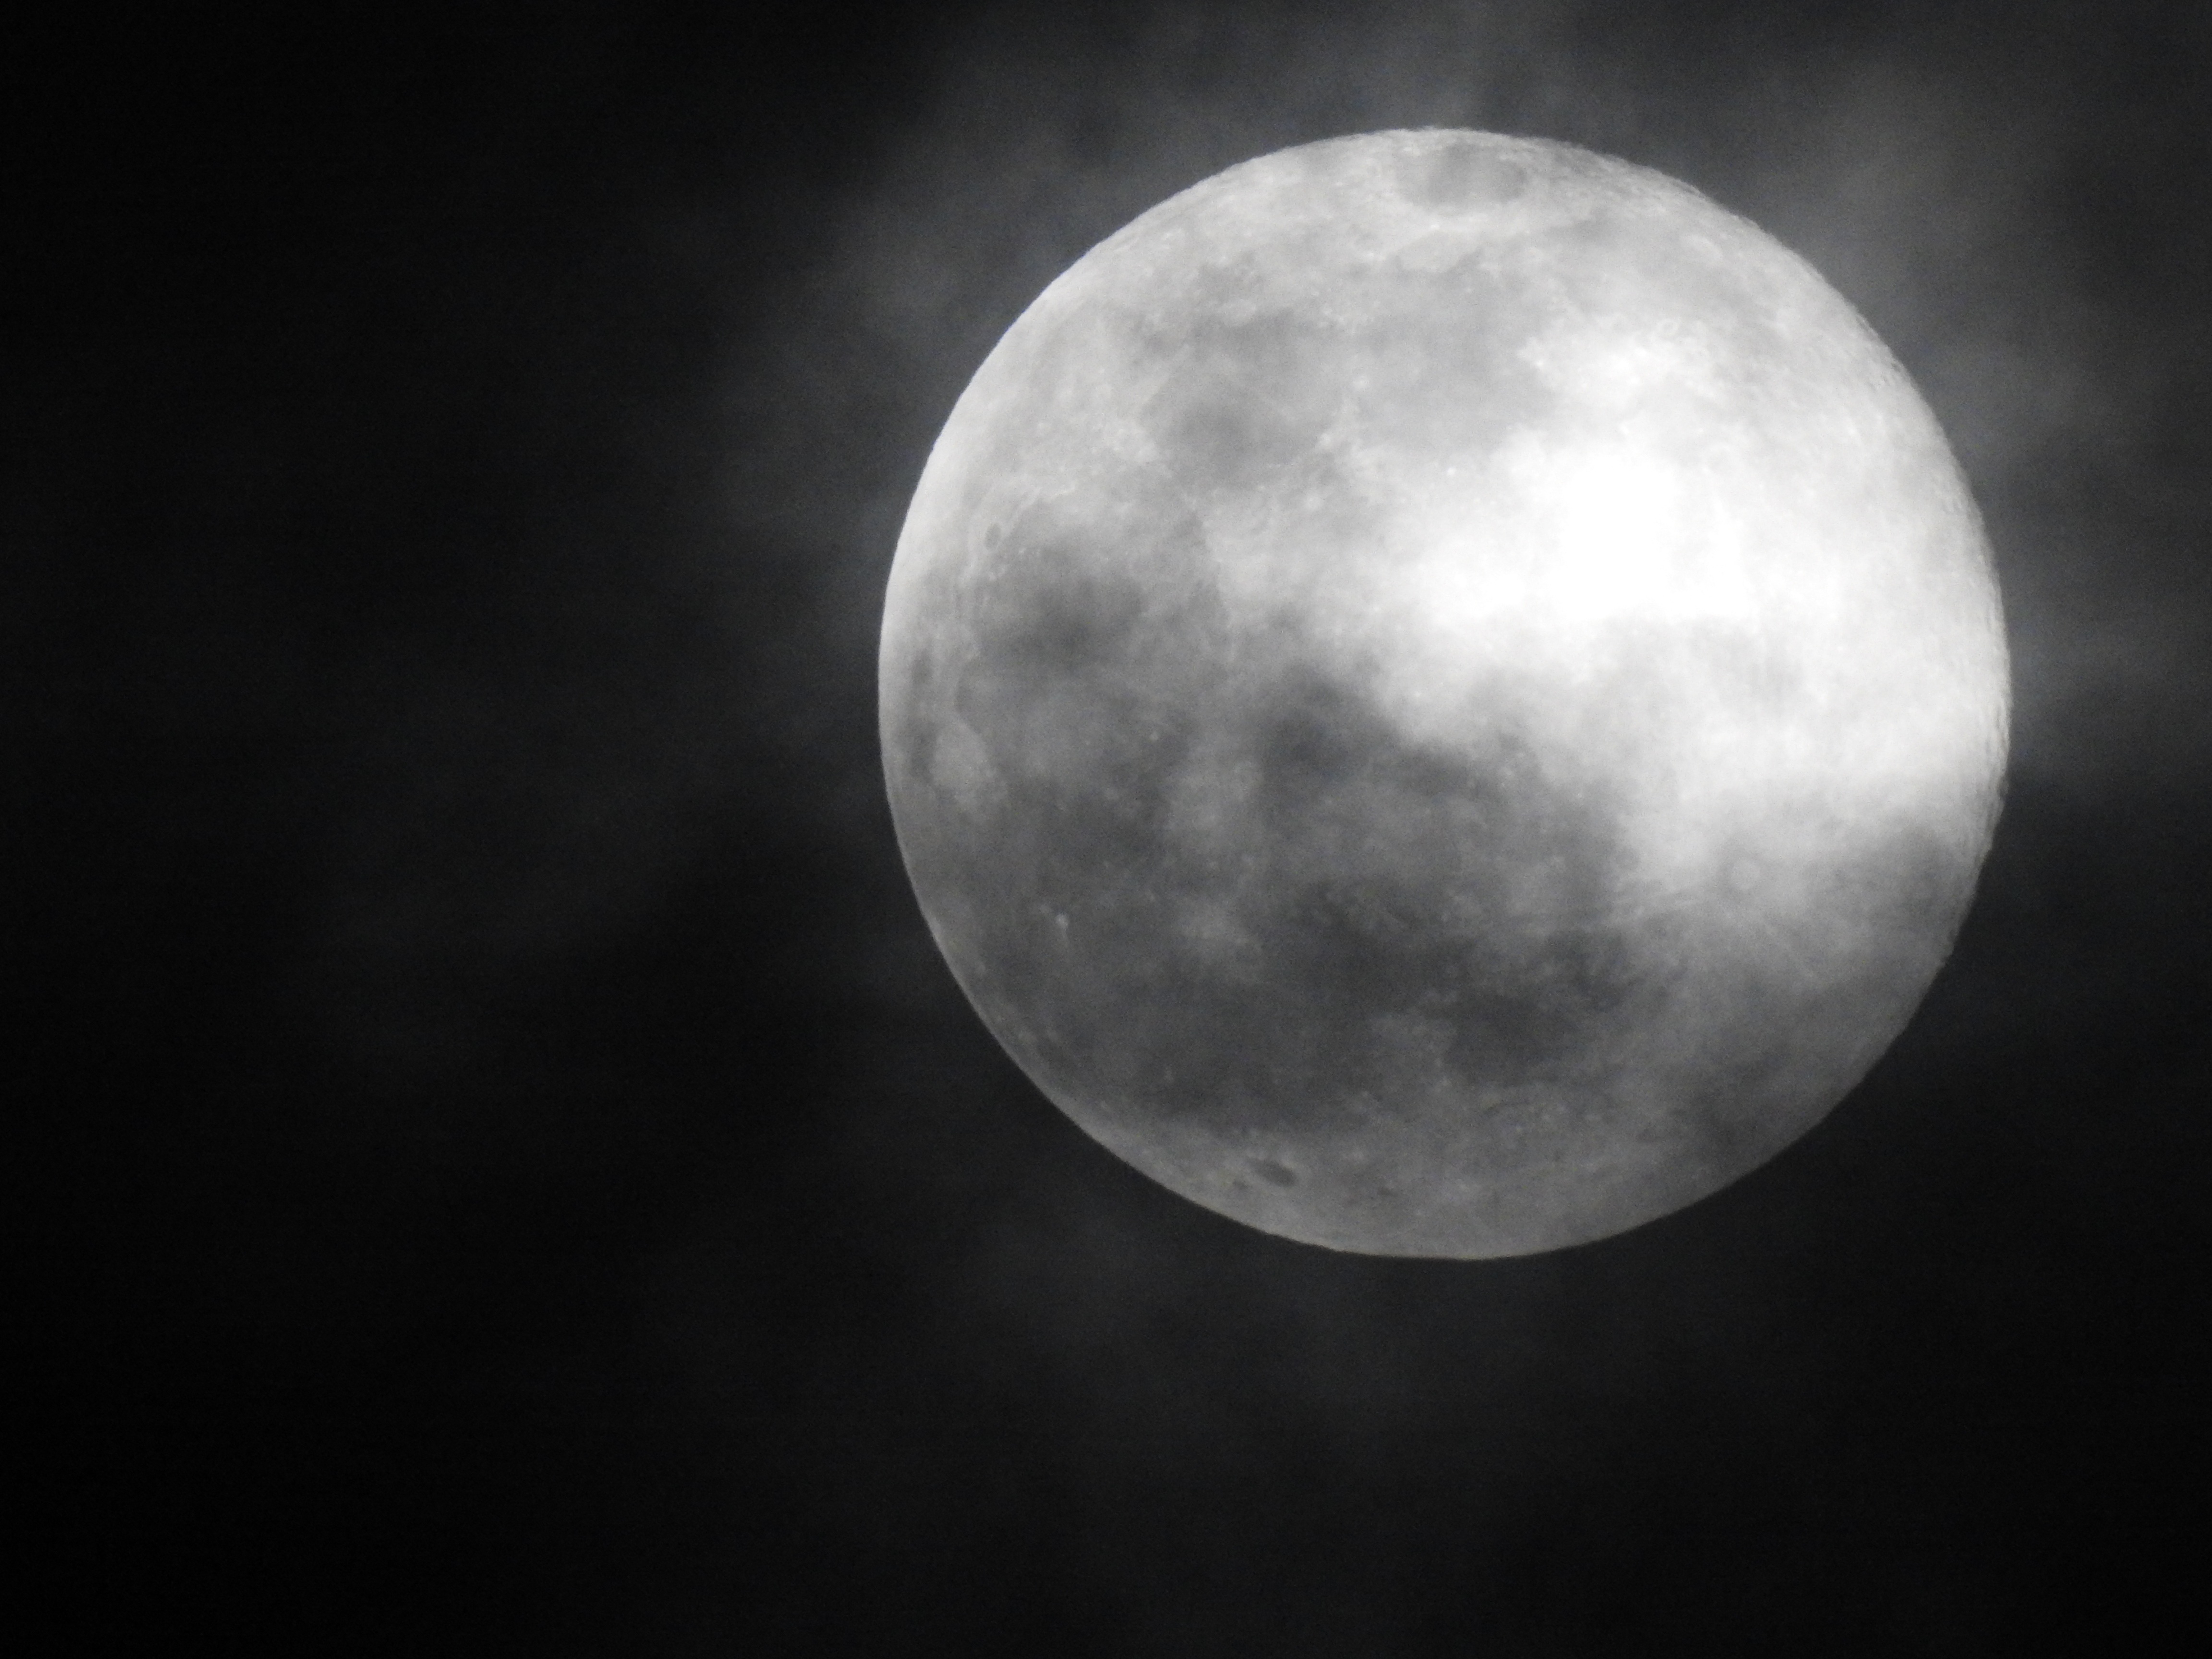
black and white, night, atmosphere, darkness, monochrome, moon, full moon, moonlight, circle, astronomy, event, moon by night, astronomical object, sky and moon, night landscape, hazy moon, celestial event